Jeewan Jyoti (1953 film)

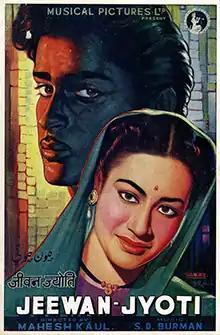
Poster

Jeewan Jyoti is a 1953 Indian Hindi-language romance drama film directed by Mahesh Kaul. It is the debut film of the lead actors Shammi Kapoor and Chand Usmani.